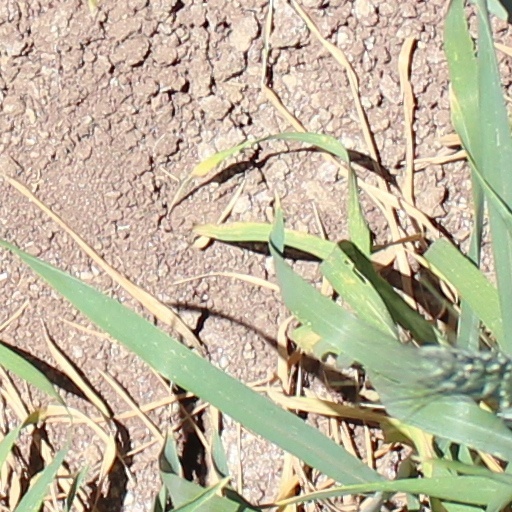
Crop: wheat